Bob Carleton

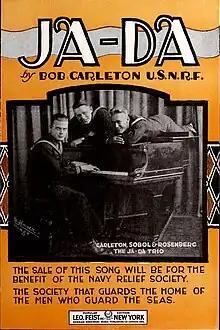
Bob Carleton (left) on the sheet music cover for "Ja-Da" (1918)

Robert Louis Carleton (November 8, 1894, Missouri — July 13, 1956, Burbank, California) was an American pianist and composer of popular music.